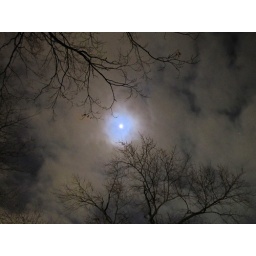
The moon seen through clouds, framed by bare tree branches.